John Tayloe III

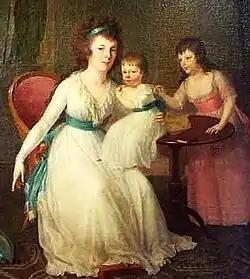
Ann Ogle (Mrs. John Tayloe III) and daughters Rebecca and Henrietta in 1799

As Captain of Dragoons, he went to Western Pennsylvania, to help put down the Whiskey Rebellion. In 1799, he was appointed Major of Light Dragoons, U. S. A. by President John Adams. When General Washington wrote to Tayloe a warm letter of congratulation, Tayloe hesitated to accept the commission as he had just been elected as a Federalist to the Virginia Senate, and he feared, as he wrote to Washington, that if he resigned his seat, the place would be filled by an opponent of the administration. On February 12, 1799, Washington replied that he was inclined to believe his civil service would be more important than military service. Tayloe served in the Virginia House of Delegates and the Senate of Virginia, as Delegate and Senator. On the breaking out of the War of 1812, Tayloe was made lieutenant colonel of the cavalry of the District of Columbia and saw active service.